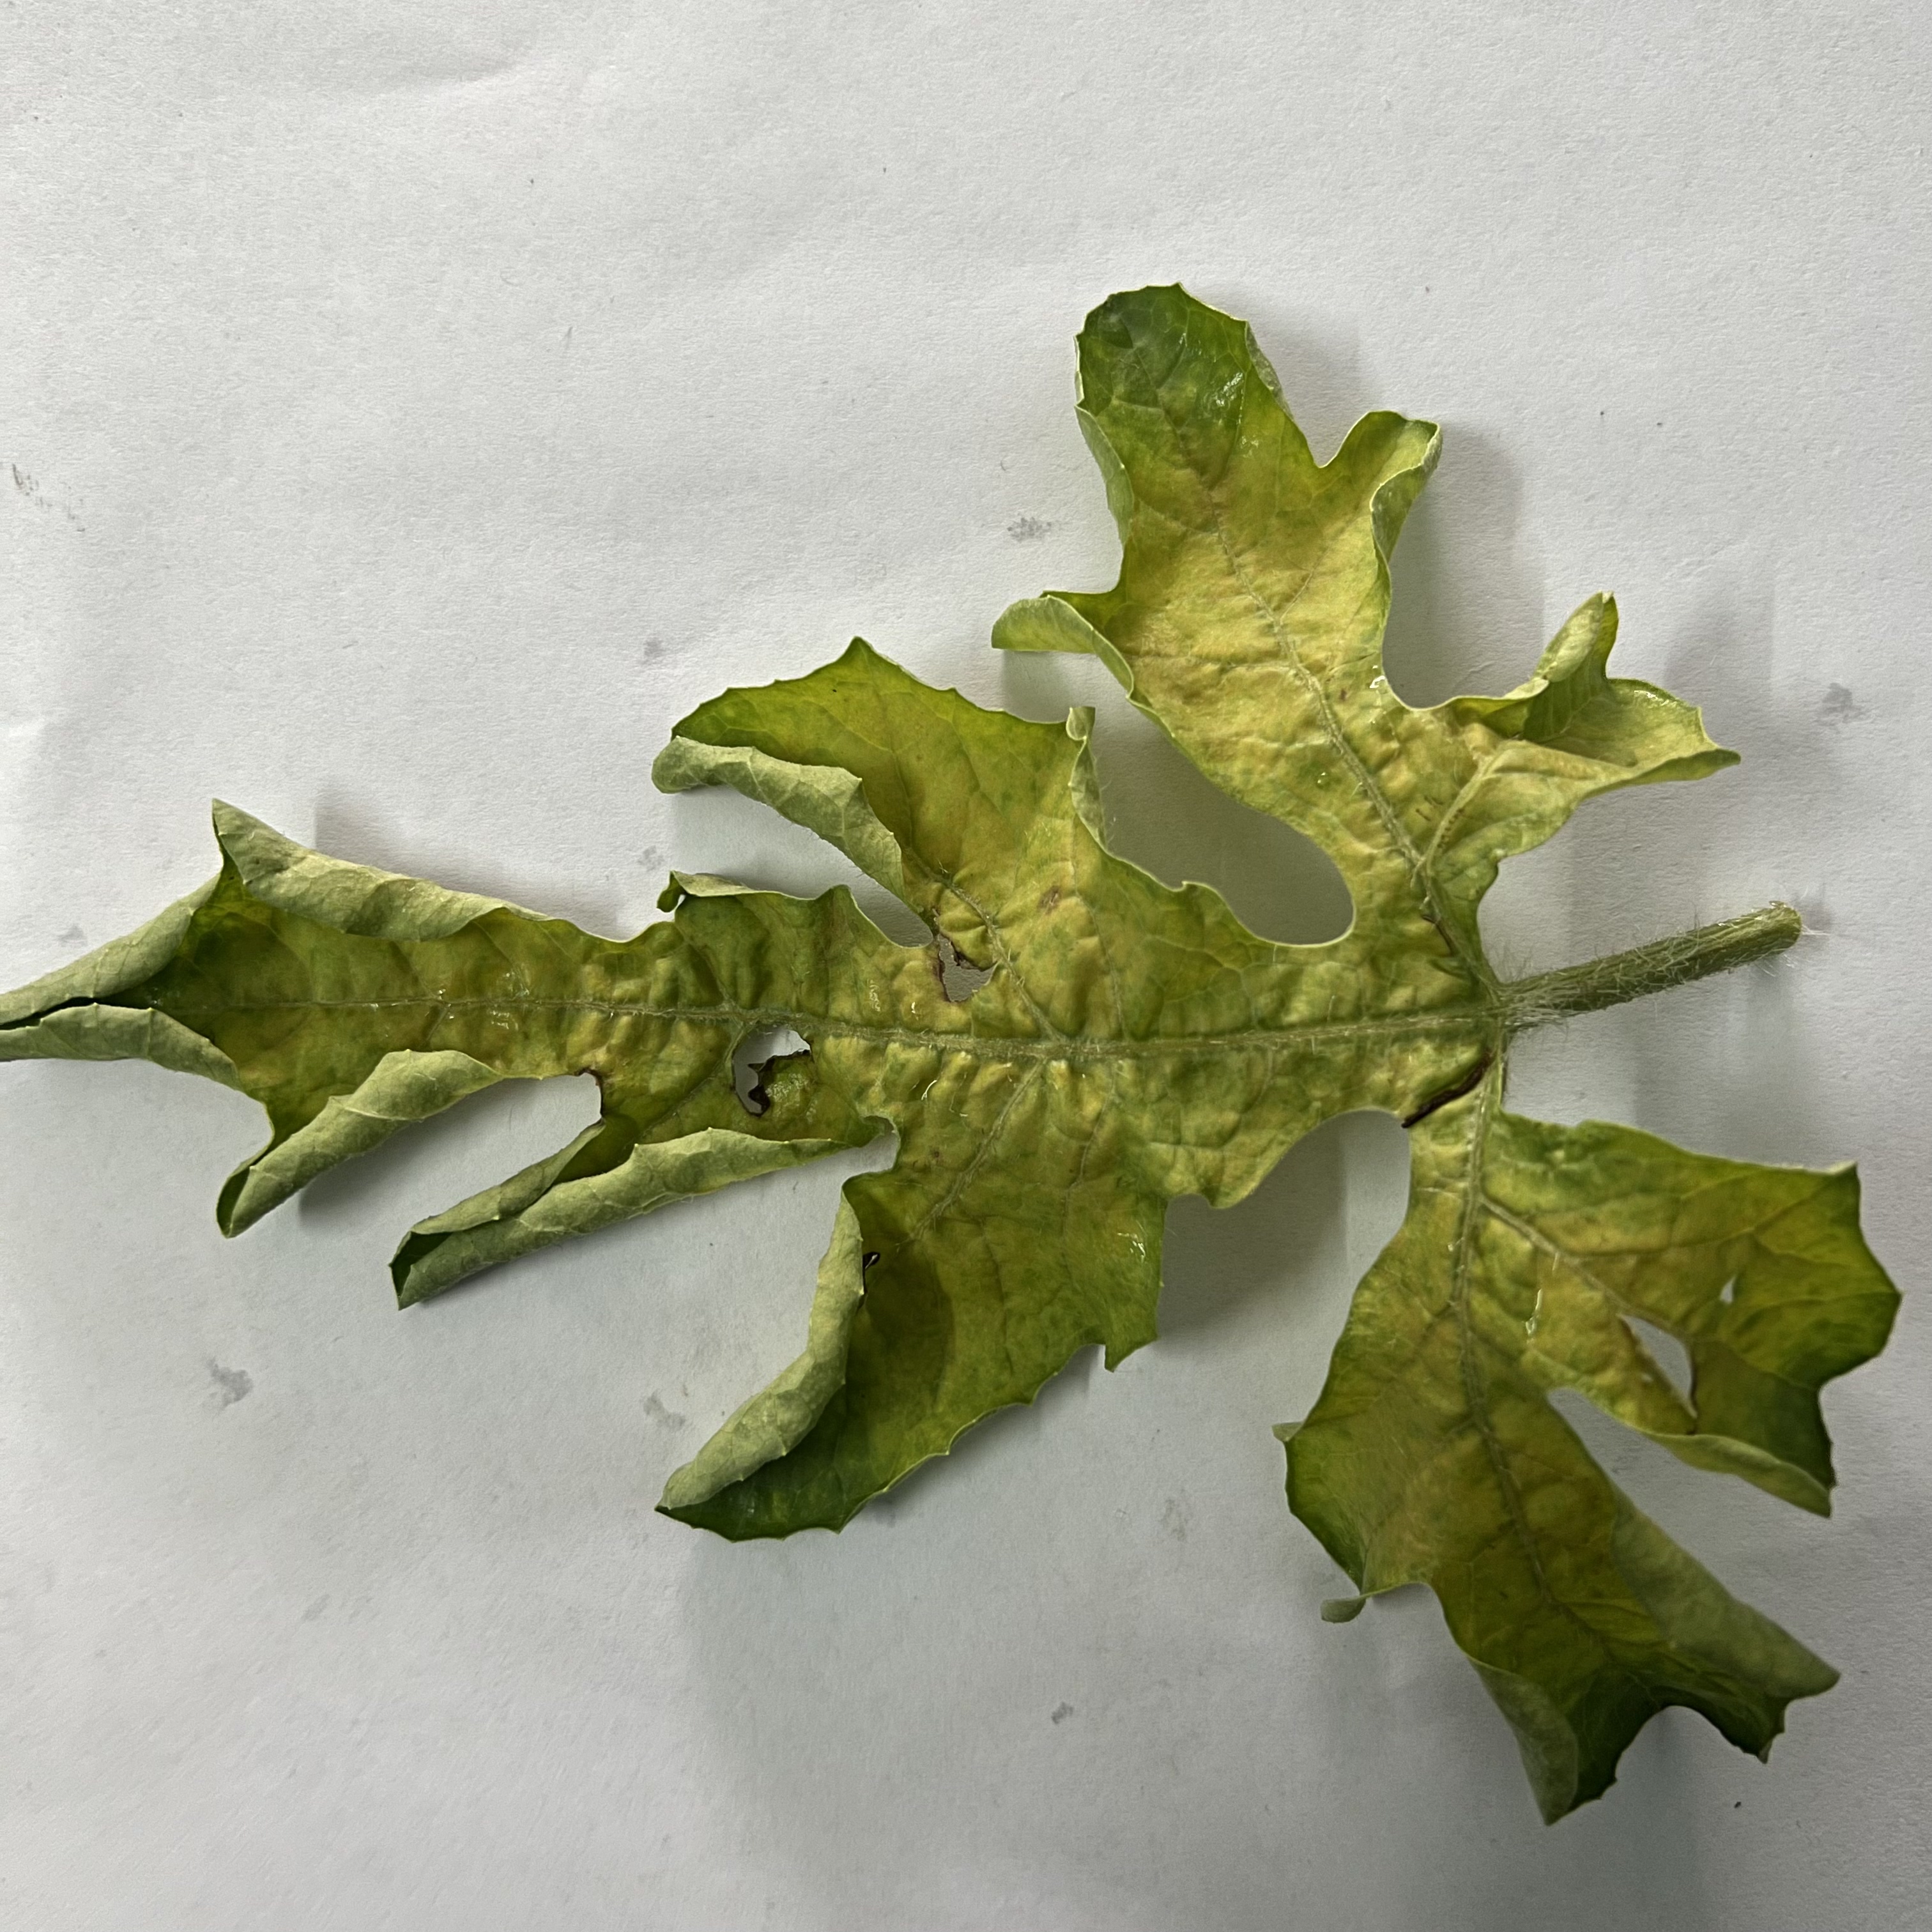
Label: Mosaic_Virus